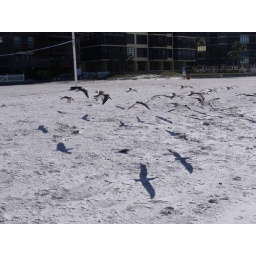
black skimmers flying above the beach, with shadows